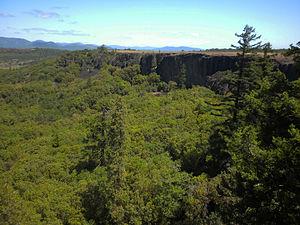
Upper et Lower Table Rocks sont deux mesas culminant à environ 630 mètres d'altitude dans la chaîne des Cascades, au nord du fleuve Rogue et de la ville de Medford, dans le Sud-Ouest de l'État de l'Oregon aux États-Unis. Leur partie supérieure tabulaire est formée par une ancienne coulée de lave andésitique érodée, vieille de sept millions d'années, surmontant des sédiments d'origine fluviale. Elles abritent quatre écosystèmes riches d'une variété naturelle de 70 espèces d'animaux et 340 espèces de plantes : une savane de chênes, un chaparral, une forêt mixte et, au sommet, des prairies à monticules et mares printanières.